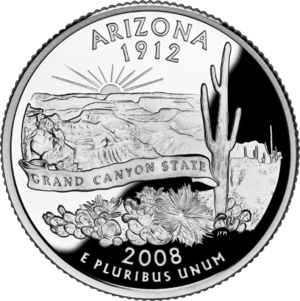
Les 50 State Quarters sont une série de cinquante pièces d'un quart de dollar américain émise par l'United States Mint de 1999 à 2008 pour faire connaître les différents États des États-Unis. Ces pièces ont été émises au rythme de cinq par an, par ordre d'entrée des États dans l'Union.